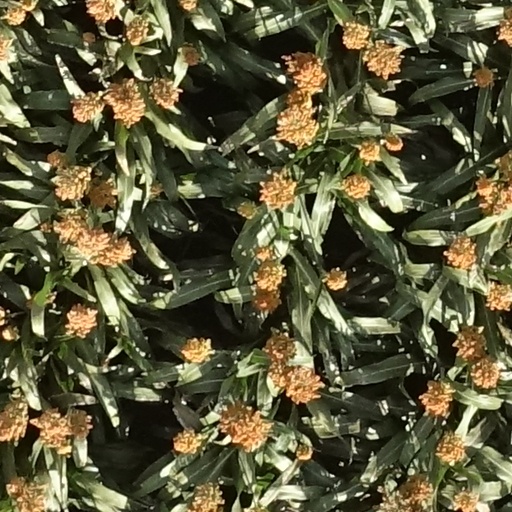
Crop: sorghum